Sin (José novel)

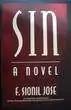
Book cover for F. Sionil José's novel "Sin".

Sin: A Novel, also known as Sins, is a 1973 politico-historical novel written by Filipino National Artist F. Sionil José. This particular work of literature features the History of the Philippines, for the most part spanning the twentieth century, through the eyes of the "amoral" Don Carlos Cobello, a wealthy patriarch also known by the moniker "C.C.".